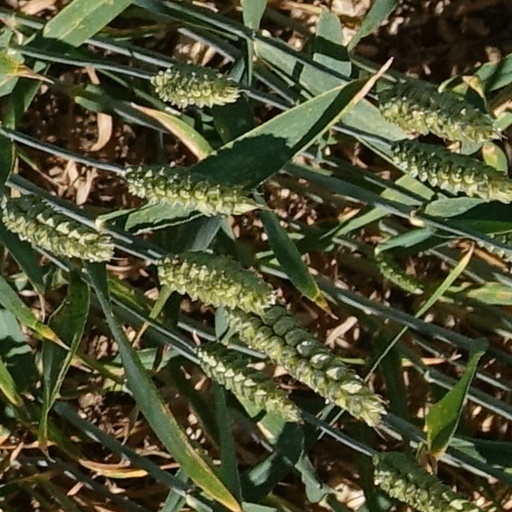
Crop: wheat